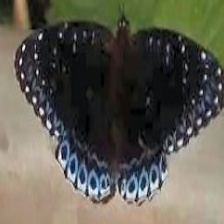
Species: POPINJAY